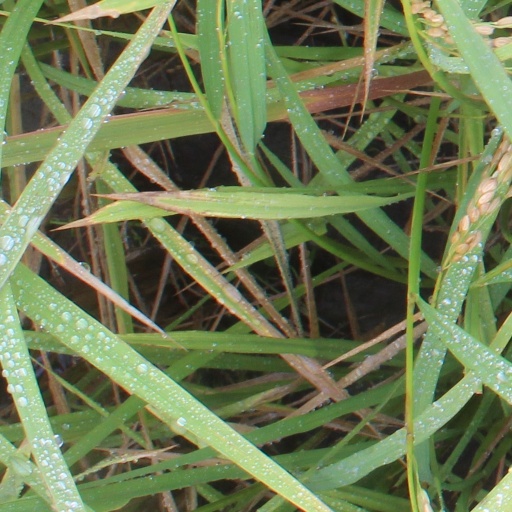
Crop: rice